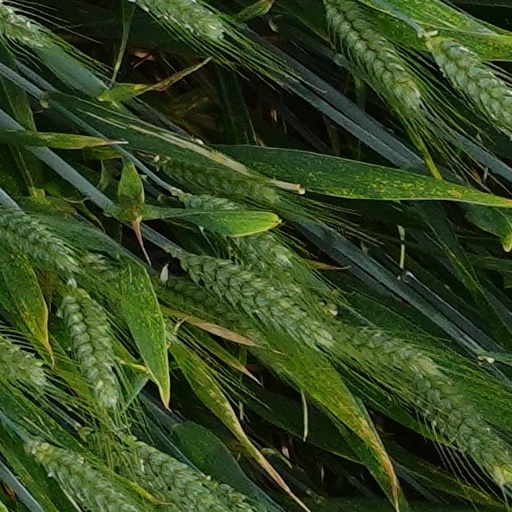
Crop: wheat